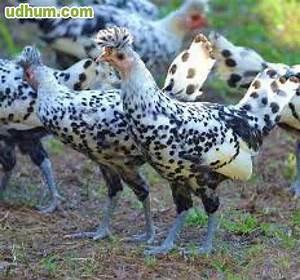
chicken